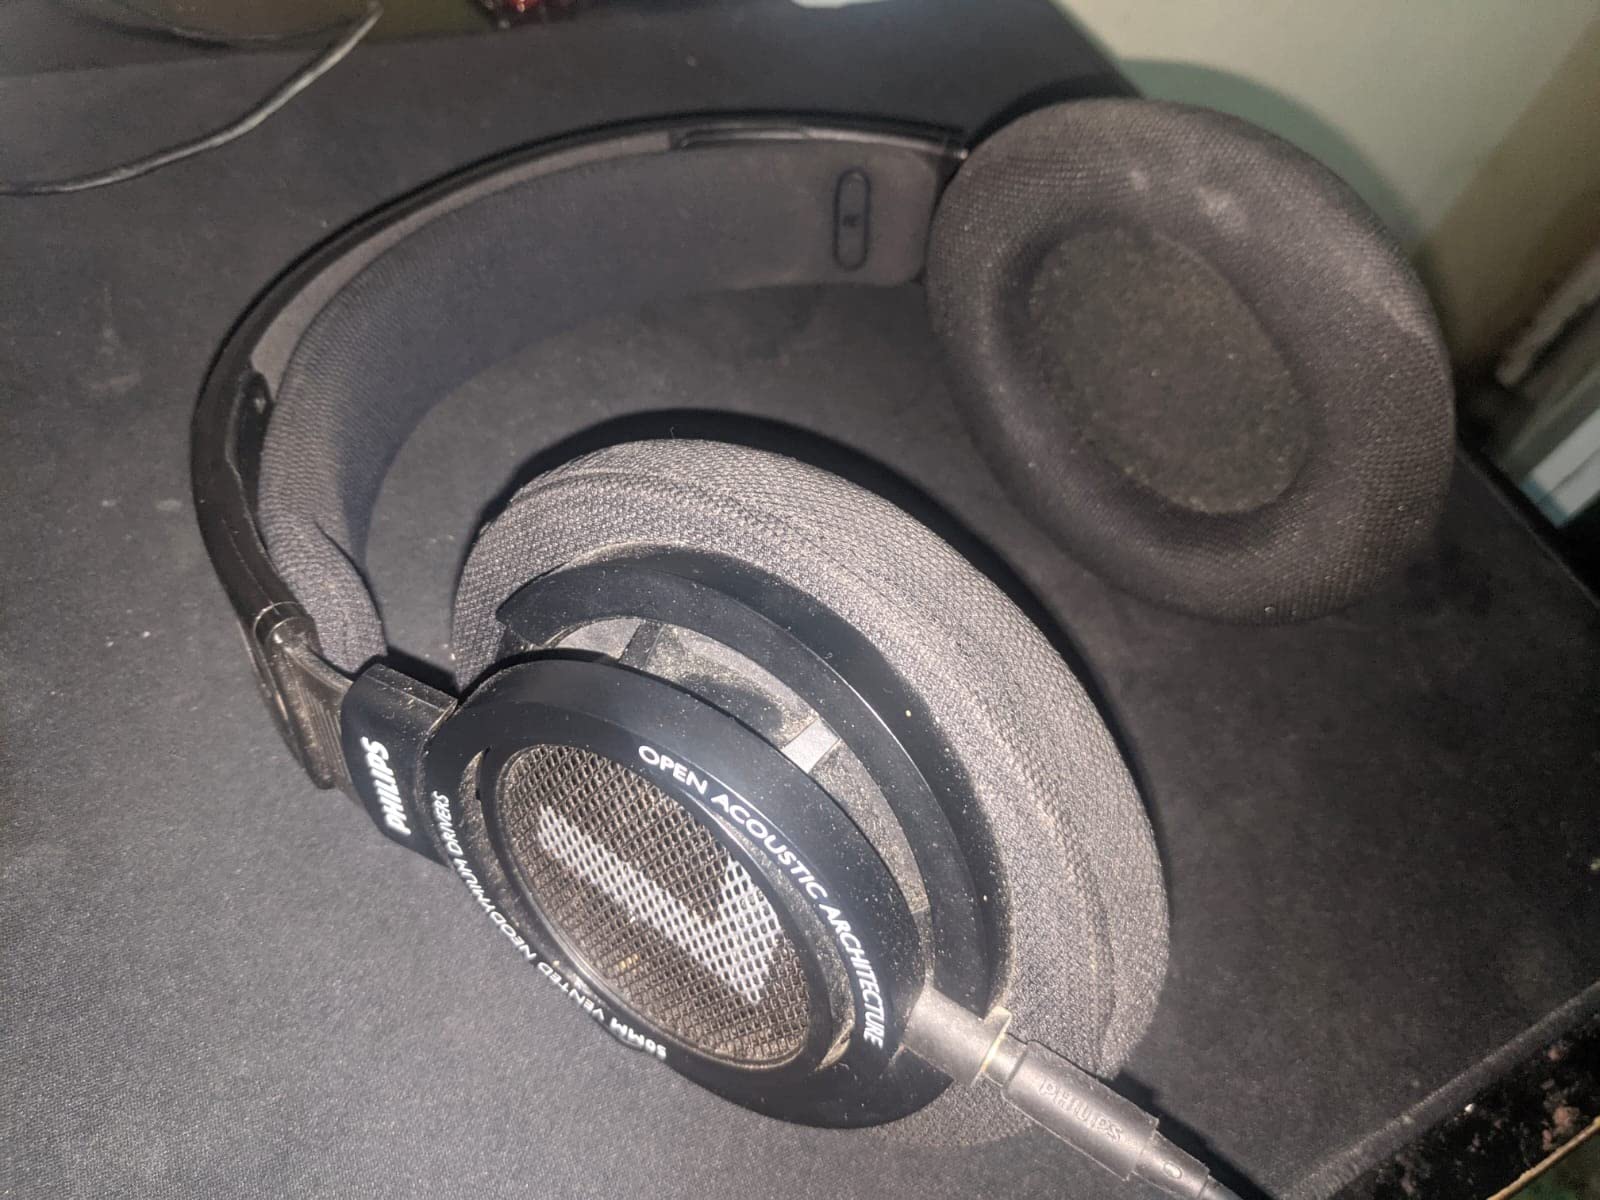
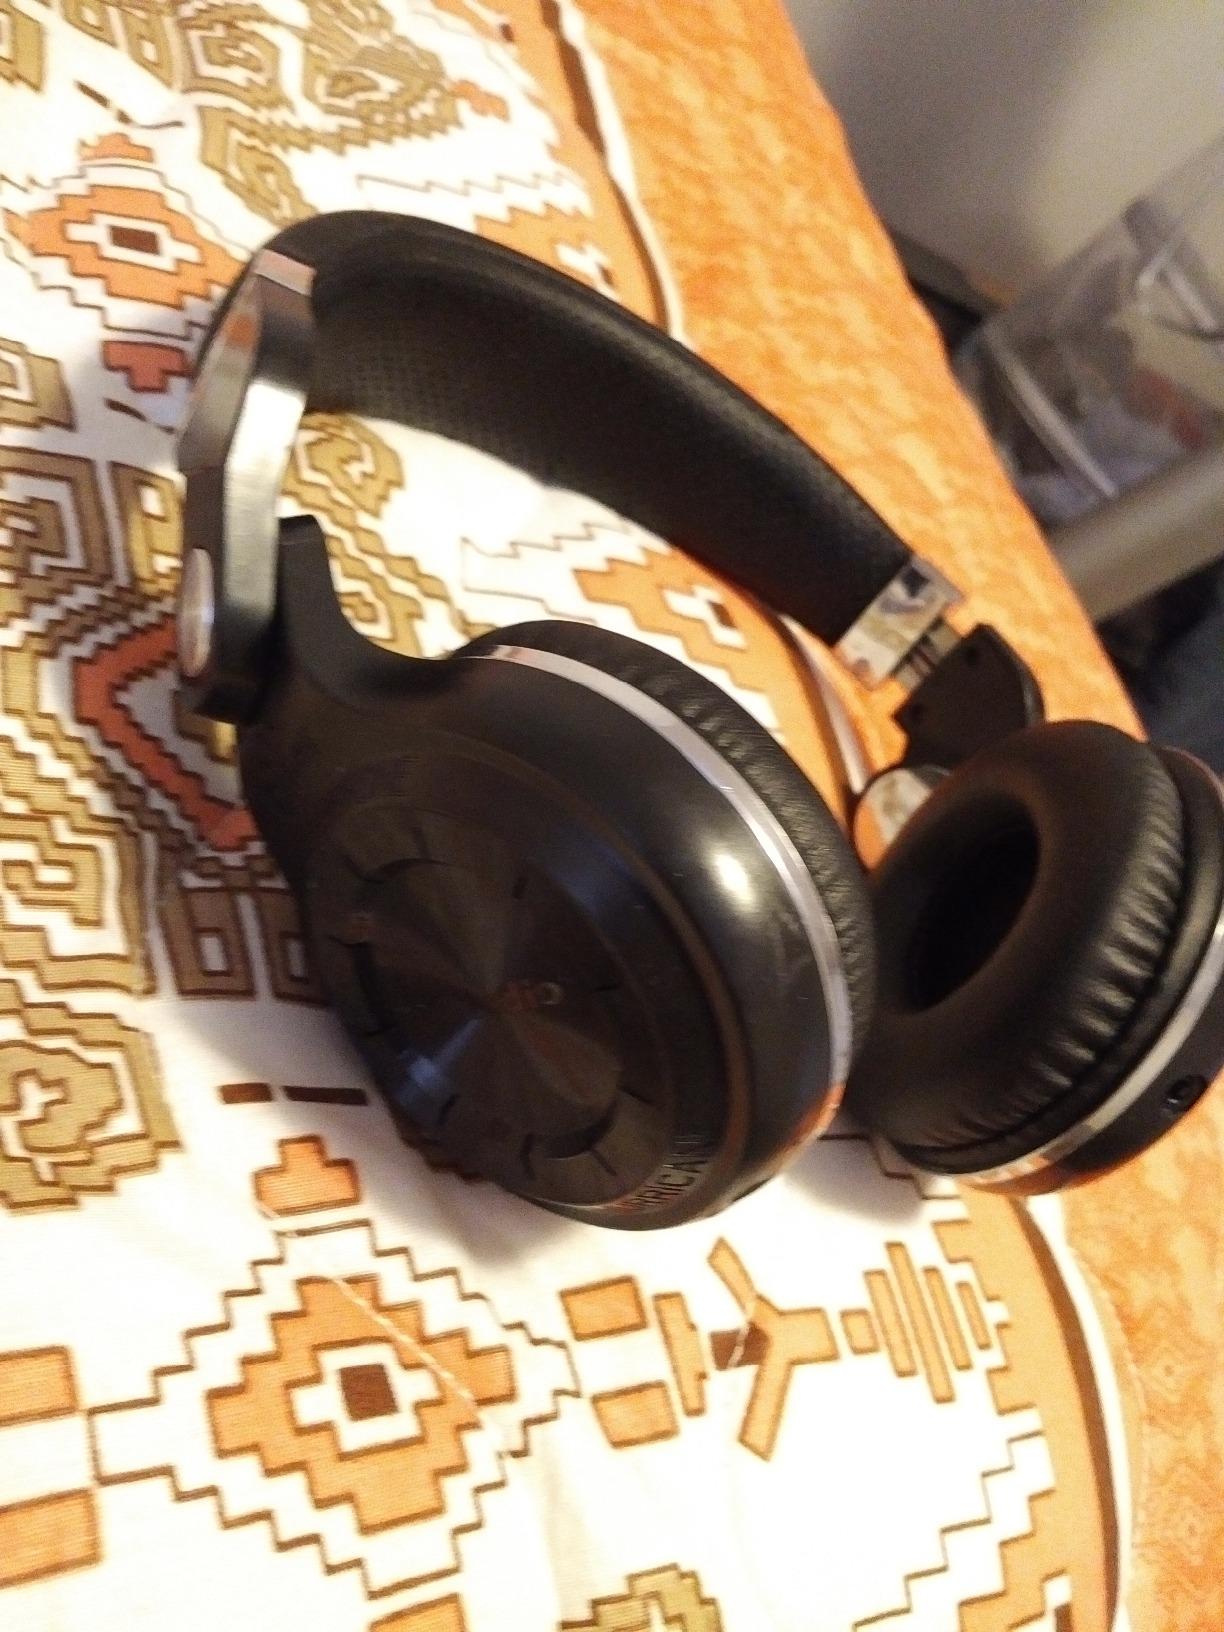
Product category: headphones
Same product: no